Technetium compounds

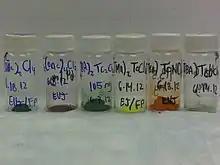
Chloro-containing coordination complexes of technetium (Tc) in various oxidation states: Tc(III), Tc(IV), Tc(V), and Tc(VI) represented.

Two polymorphs of technetium trichloride exist, α- and β-TcCl. The α polymorph is also denoted as TcCl. It adopts a confacial bioctahedral structure. It is prepared by treating the chloro-acetate Tc(OCCH)Cl with HCl. Like ReCl, the structure of the α-polymorph consists of triangles with short M-M distances. β-TcCl features octahedral Tc centers, which are organized in pairs, as seen also for molybdenum trichloride. TcBr does not adopt the structure of either trichloride phase. Instead it has the structure of molybdenum tribromide, consisting of chains of confacial octahedra with alternating short and long Tc—Tc contacts. TcI has the same structure as the high temperature phase of TiI, featuring chains of confacial octahedra with equal Tc—Tc contacts.